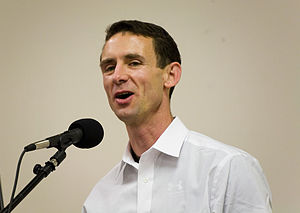
Chuck Palahniuk
Palahniuk i 2007
Charles Michael "Chuck" Palahniuk er en amerikansk forfatter og freelance journalist. Han er bedst kendt for den prisbelønnede roman "Fight Club", der senere blev lavet til en film instrueret af David Fincher. Filmen blev bl.a. kendt for sin samfundskritik og frasen ”The first rule of Fight Club is: you do not talk about fight club.” Han bor i nærheden af Portland, Oregon i det vestlige USA. Han har pt. udgivet elleve romaner, flere non-fiktionsbøger og en masse jounalistik. Det er blevet sagt at hans bøger ”alle satiriserer, kommenterer og dissekerer vores overfladiske forbrugssamfund, måske for at vække læseren ud af den daglige døs, måske for at provokere men altid for at fortælle skæve og historier.” Hvor Palahniuks tidlige bøger ikke solgte særligt store oplag, bliver hans bøger i dag hurtigt bestsellere efter udgivelse.